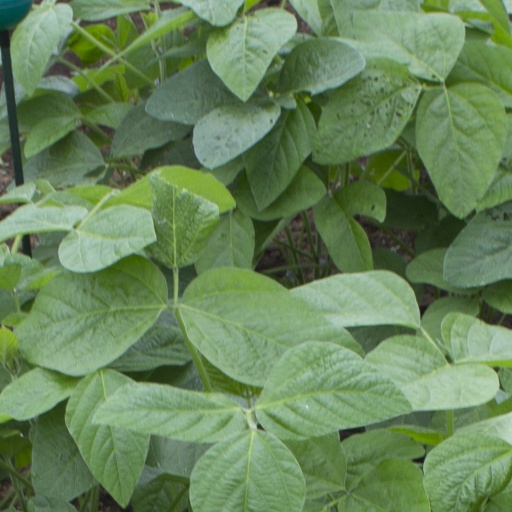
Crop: soybean